Davide Mazzanti

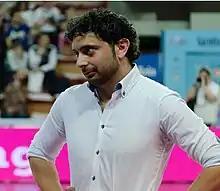

Davide Mazzanti (born 15 October 1976 in Fano, Italy) is an Italian volleyball coach of the Italian national team, which he coached at the 2017 Women's European Volleyball Championship as well as the 2019 edition.